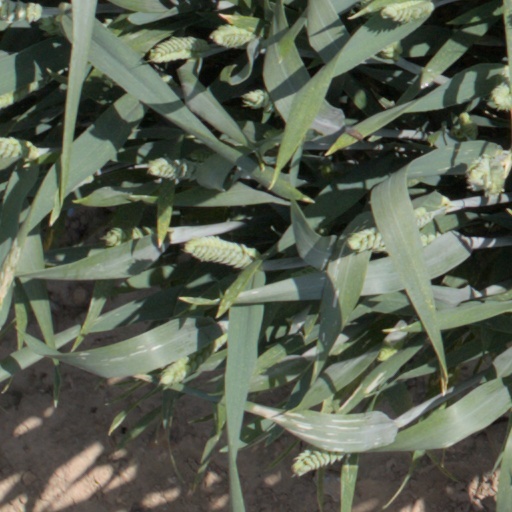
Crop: wheat